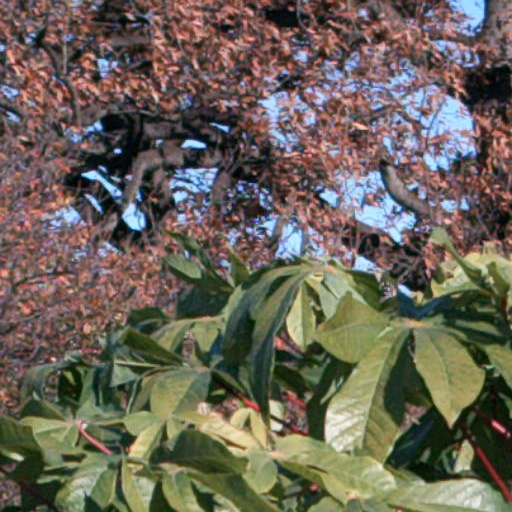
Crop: cassava